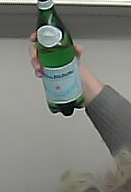
Product: sanpellegrino_water